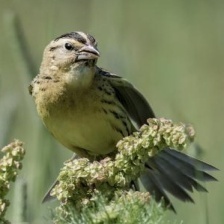
Species: BOBOLINK
Scientific name: DOLICHONYX ORYZIVORUS